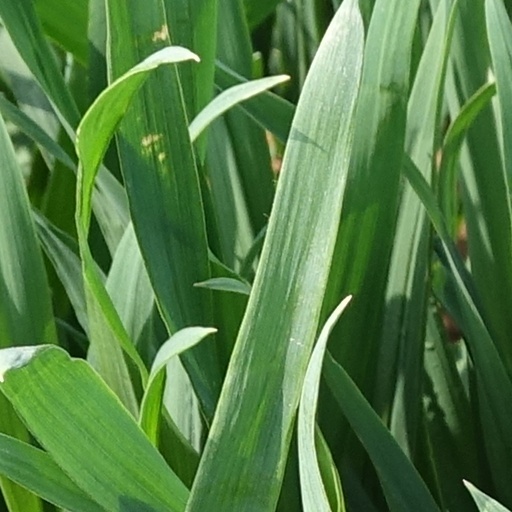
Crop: wheat